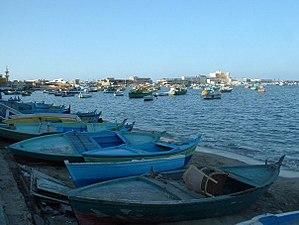
Felouk Egyptien à Alexandrie - Batelier, Celui, celle dont la profession est de conduire un bateau, principalement sur une rivière.